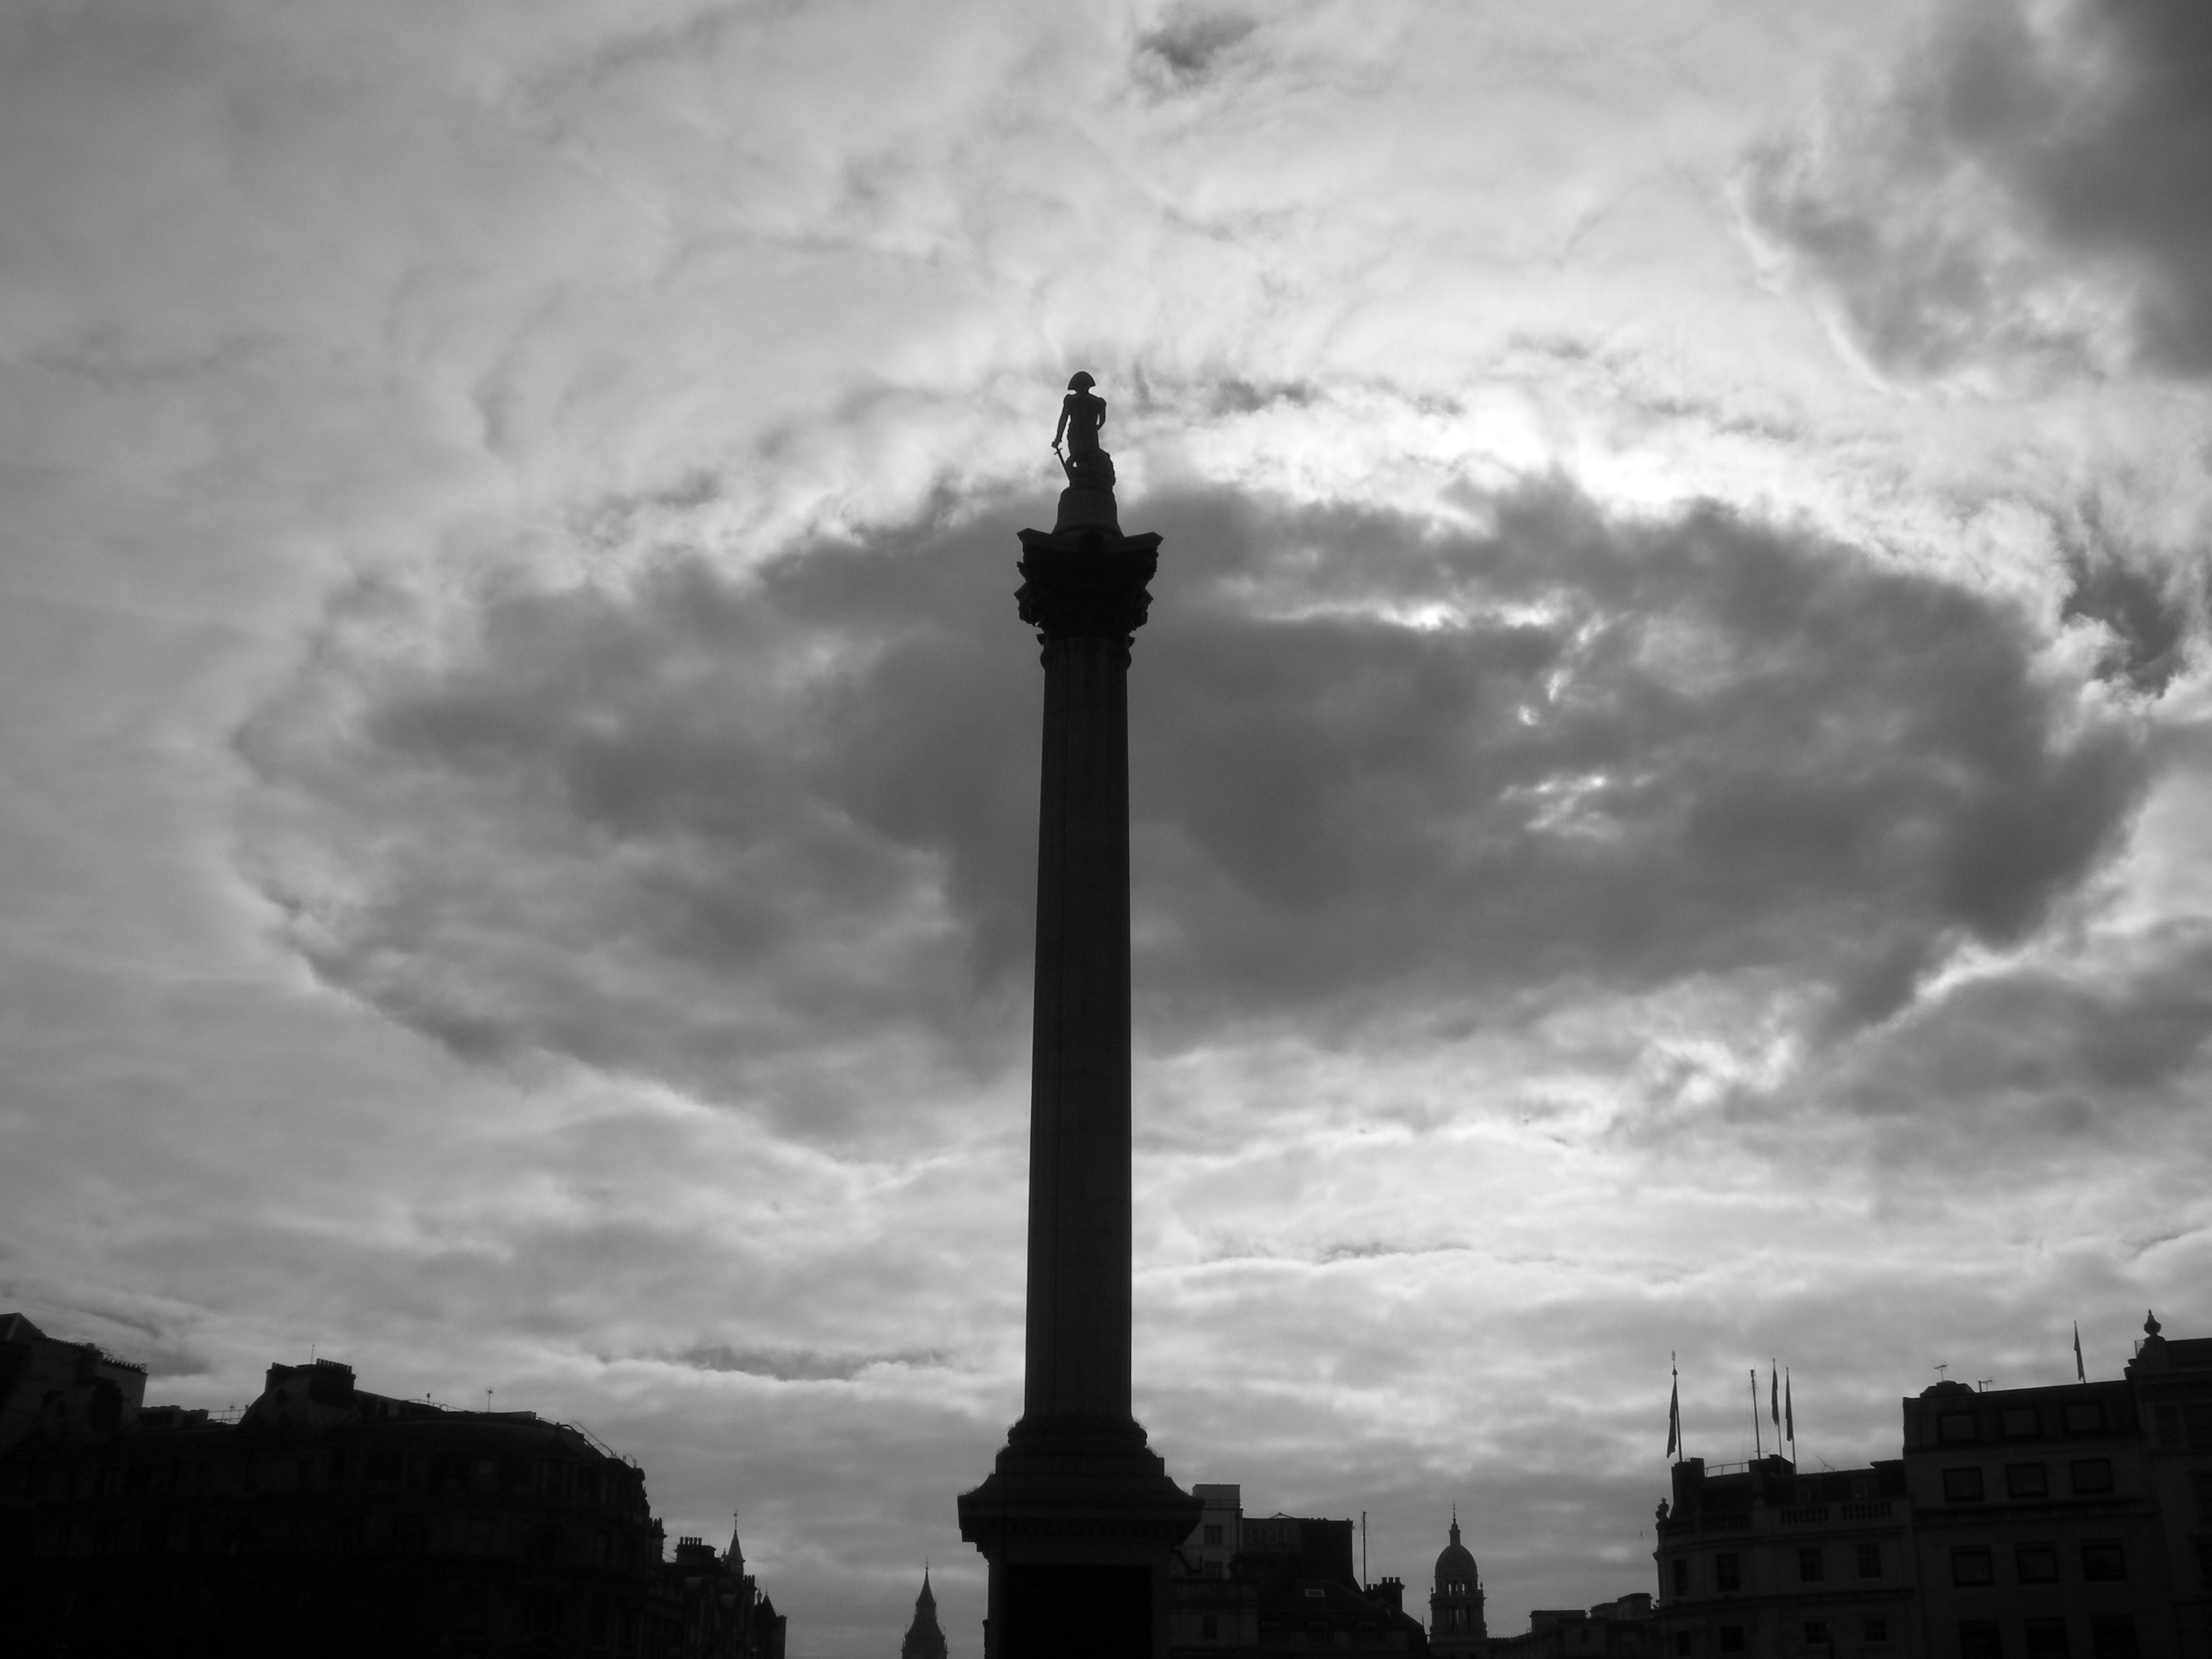
horizon, silhouette, cloud, black and white, sky, skyline, monument, dusk, statue, tower, landmark, darkness, monochrome, meteorological phenomenon, monochrome photography